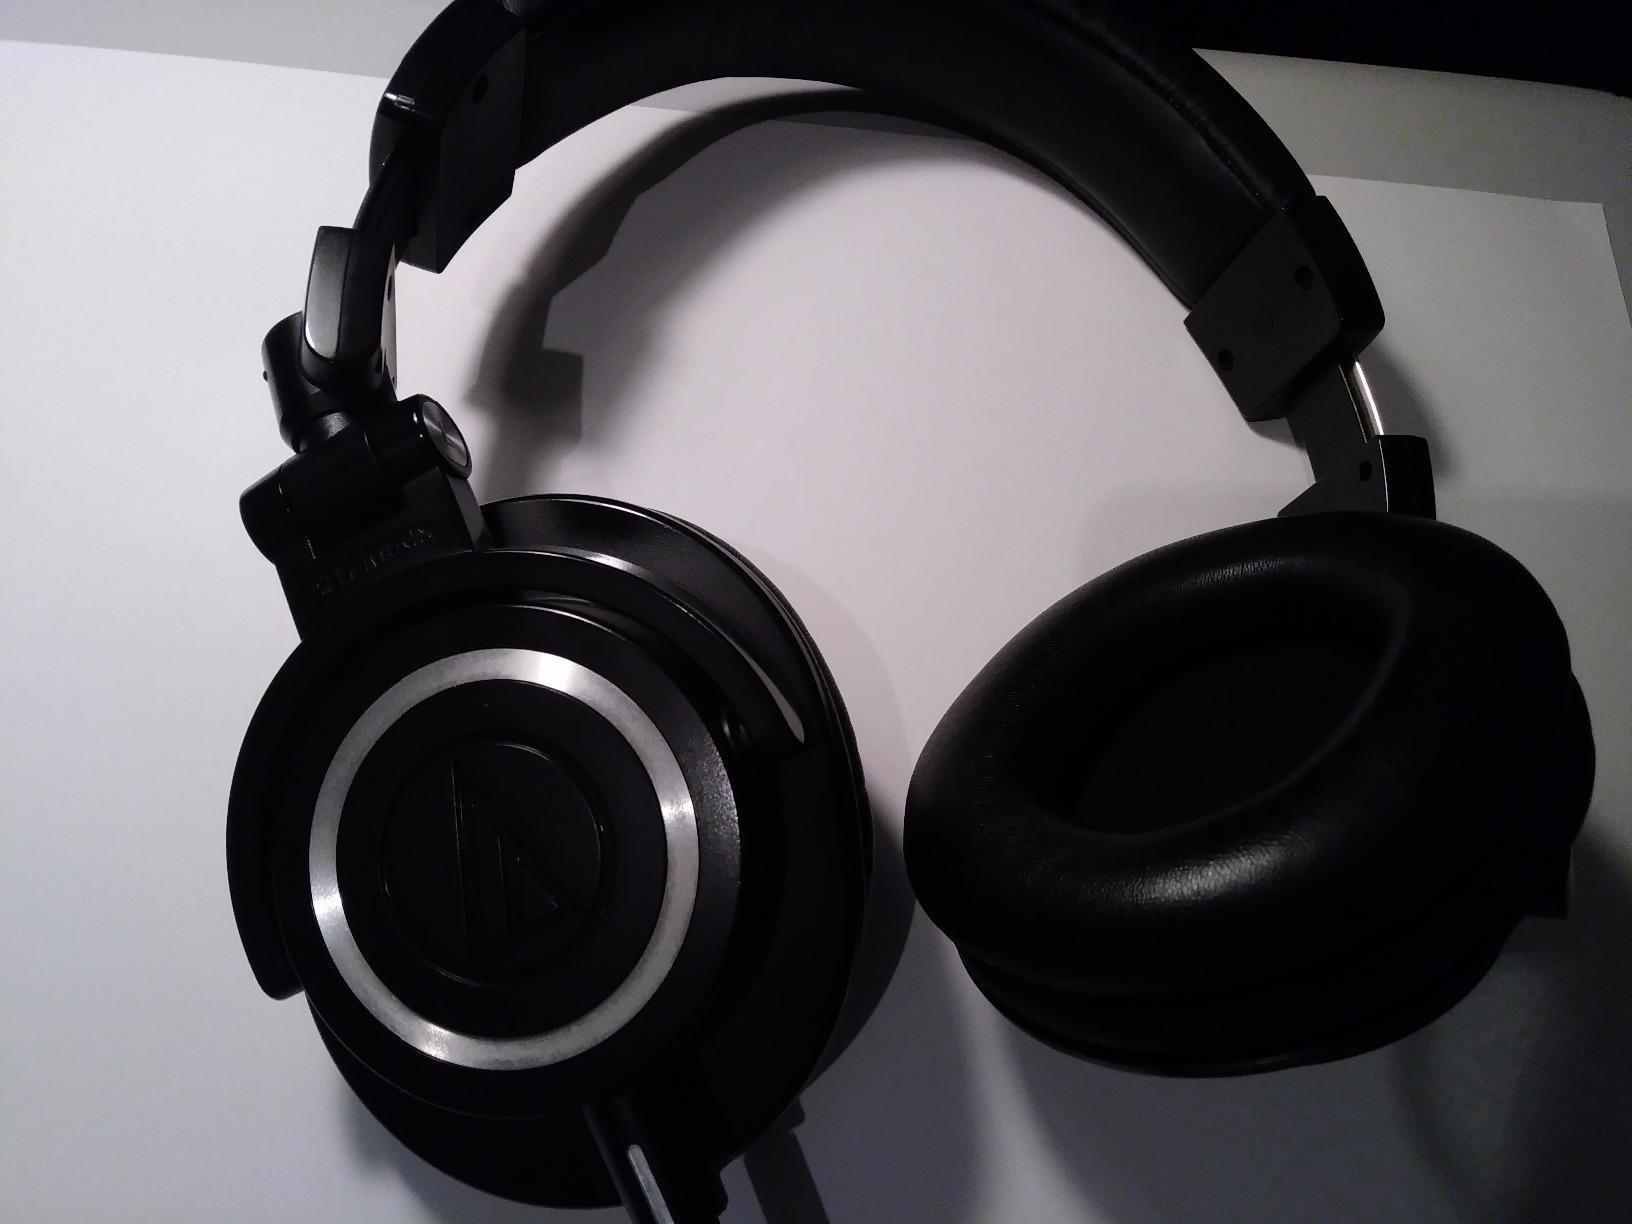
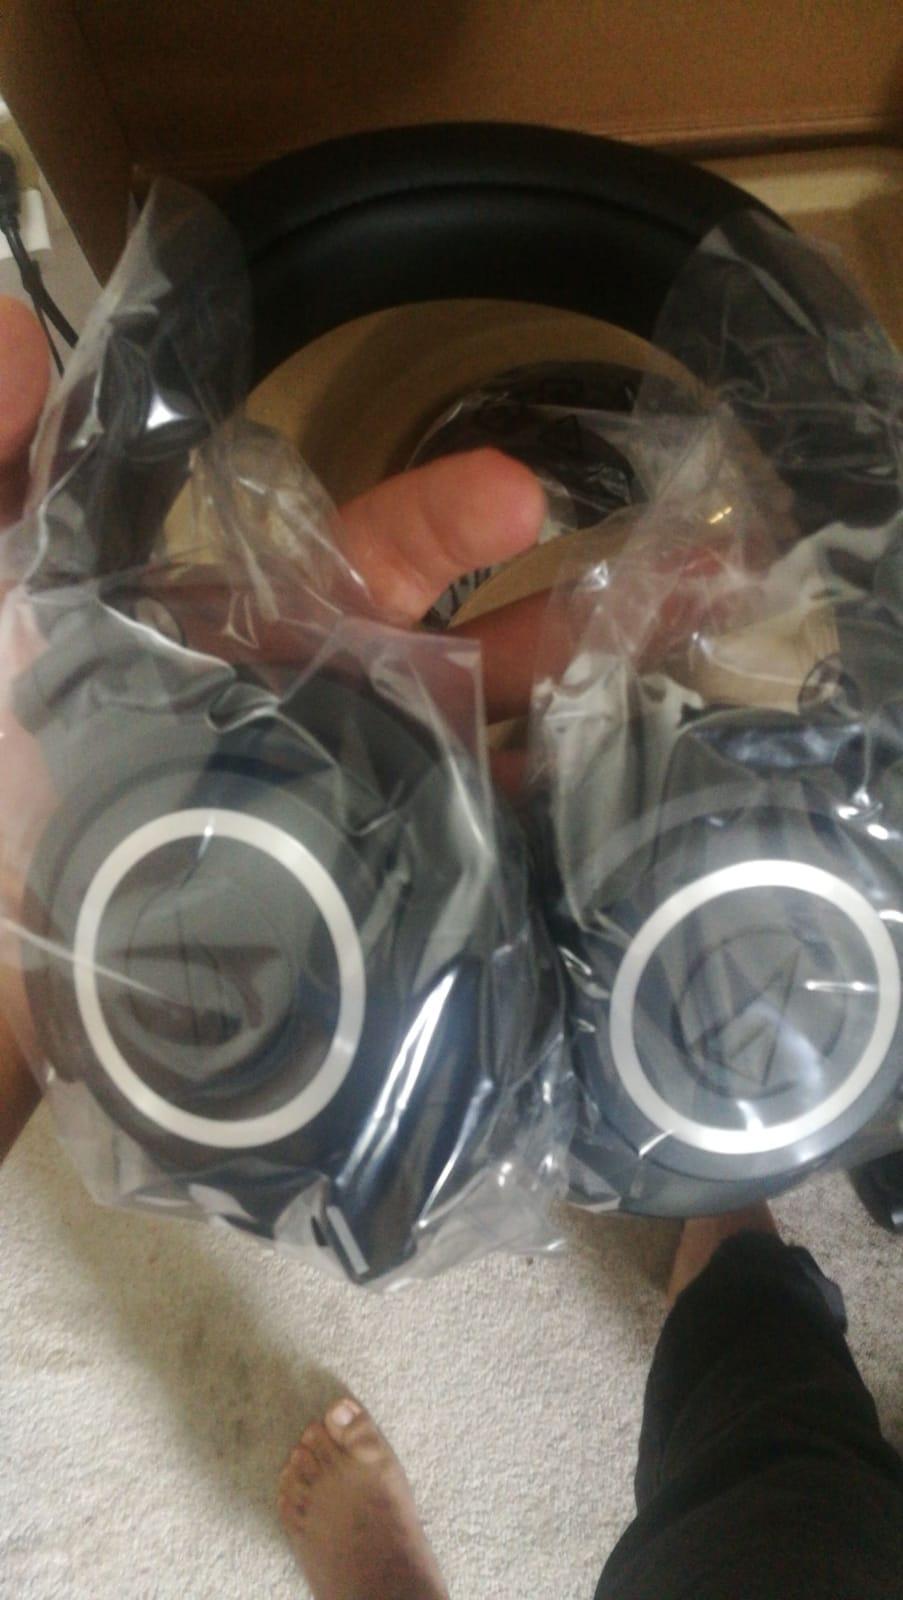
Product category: headphones
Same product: yes